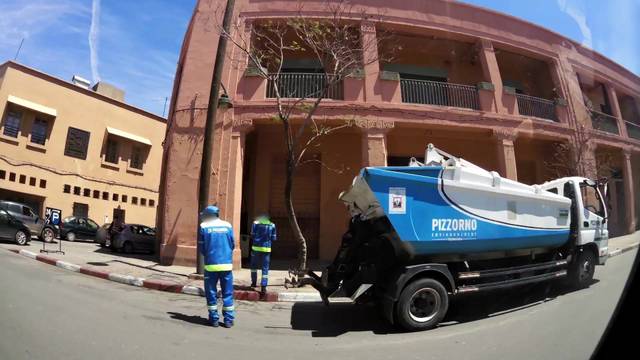
Region: Morocco
Coordinates: 31.623, -7.992